List of Hawker Hurricane operators

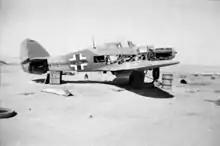
A Hawker Hurricane Mk.1 aircraft (RAF serial V7670) painted in Luftwaffe colours. This aircraft was captured by the Germans in March 1941 and then recaptured at Gambut Airfield in 1942.

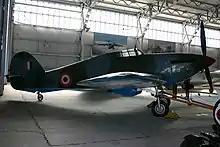
Hawker Hurricane Mk XII Indian Air Force.

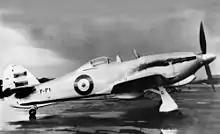
Two-seat Hawker Hurricane Trainer no 2-31.

First Hurricane (P3270) was delivered from RAF unit. Next 10 aircraft were left by No. 74 Squadron RAF in May 1943 when unit was sent to Egypt. Last 18 Hurricane IIC were delivered in 1946, two of them were rebuilt as two-seat trainers.